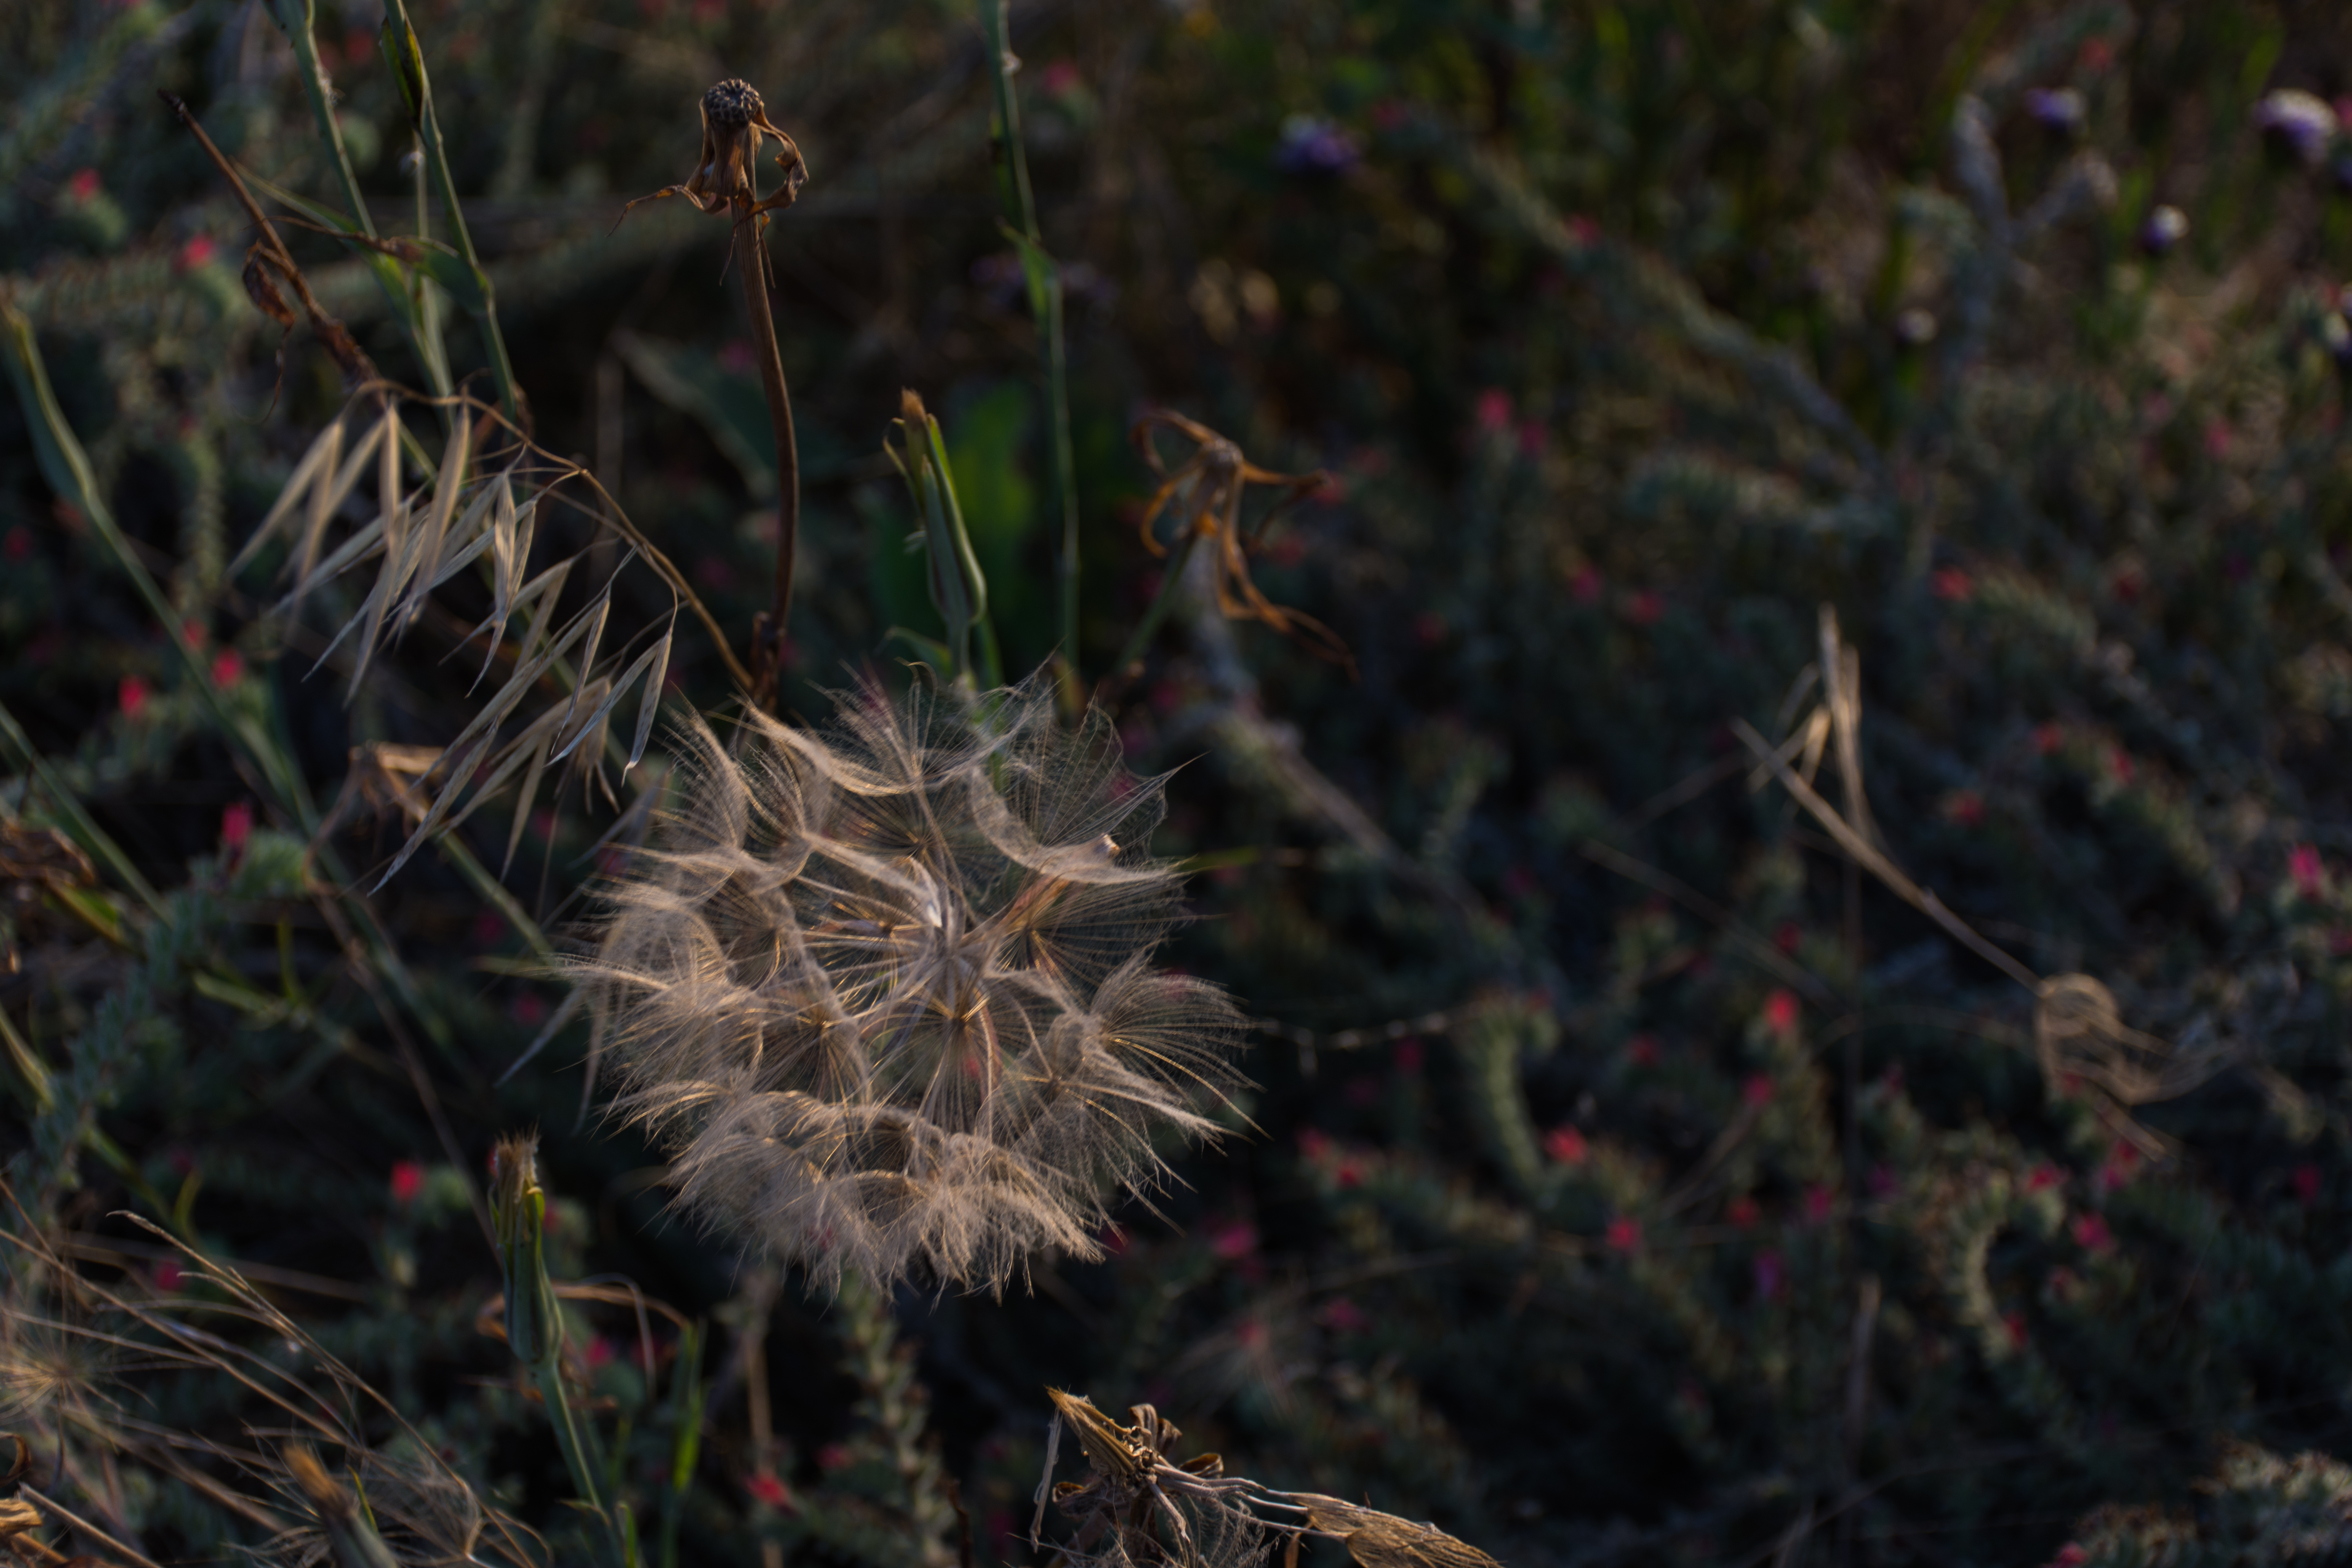
paphos, cyprus, coastline, rocks, blizzard, waves, sea, sunset, walk, birds, fence, tower, lighthouse, vegetation, flora, plant, leaf, grass, grass family, wildlife, flower